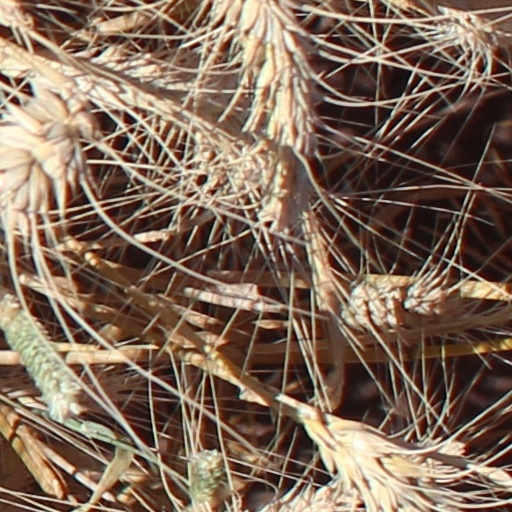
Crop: wheat